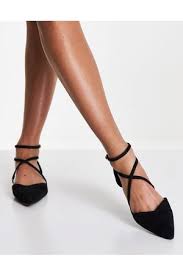
Label: Ballet Flat